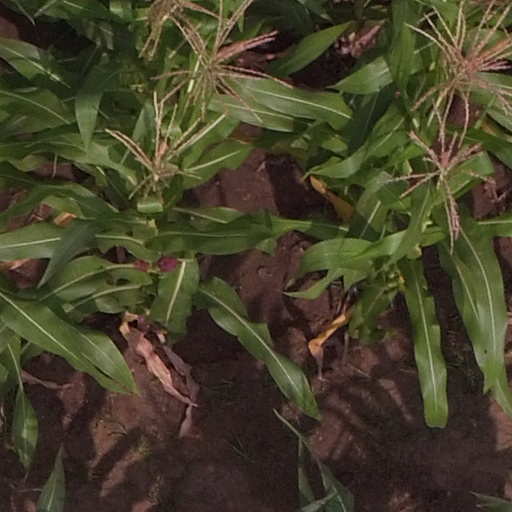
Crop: maize; corn